Georgiana Zornlin

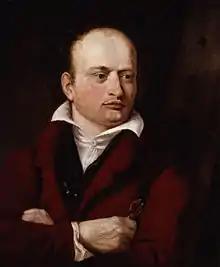
Benjamin Robert Haydon, 1825 portrait by Georgiana Zornlin

Zornlin wrote an anonymous illustrated work "A Paper Lantern for Puseyites", a light-hearted poetic spoof on young Tractarians. She also published works on the "urim and thummim", and heraldry. William Jaggard's "Shakespeare Bibliography" (1911) records three papers of hers for the Shakespeare Society.